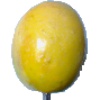
Label: Maracuja 1